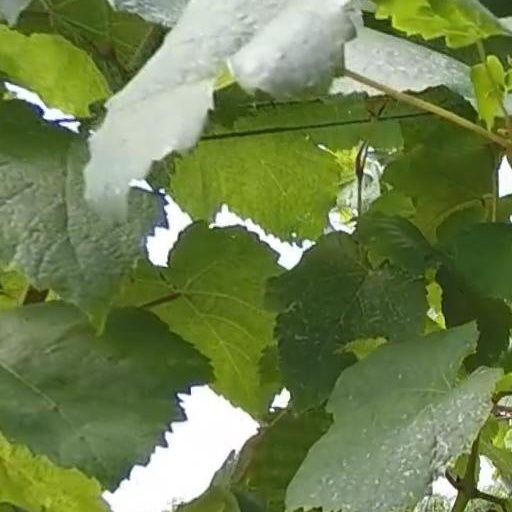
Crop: grape